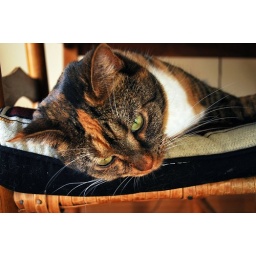
On the dining room chair by the patio door. Taken by Ron.